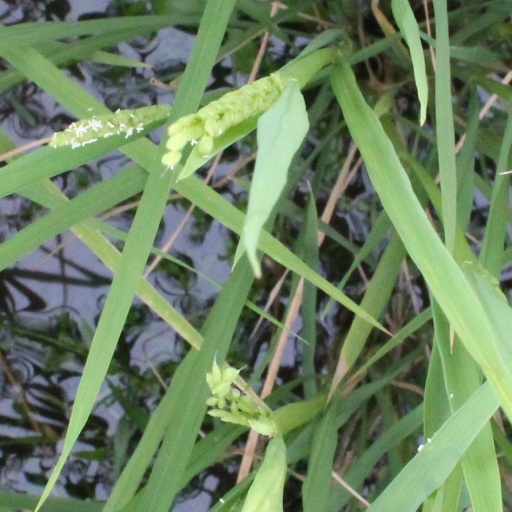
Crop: rice